Cloud Platform at Juyong Pass

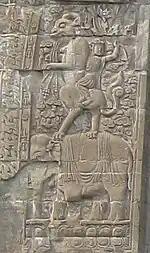
Elephant relief on the side of the south arch

Each of these six scripts is used to transcribe the Sanskrit text of two Buddhist dharani-sutras (a type of ritual incantation) in large characters, one dharani-sutra in each script on each wall: